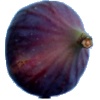
Label: Fig 1